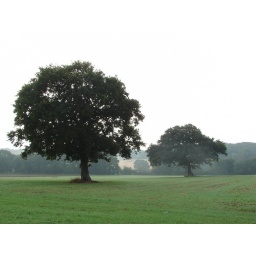
Two trees in field